Henniez railway station

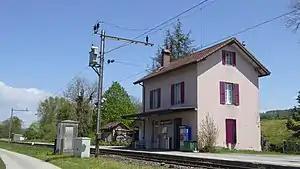
The station building in 2018

Henniez railway station is a railway station in the municipality of Henniez, in the Swiss canton of Vaud. It is an intermediate stop on the standard gauge Palézieux–Lyss line of Swiss Federal Railways.